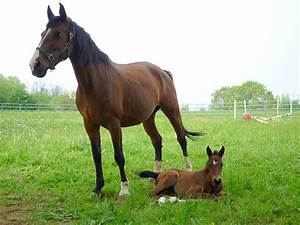
Label: cavallo